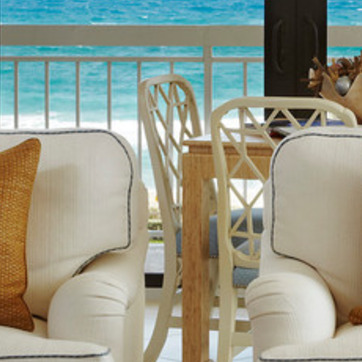
Material: wood